Dan Frechette

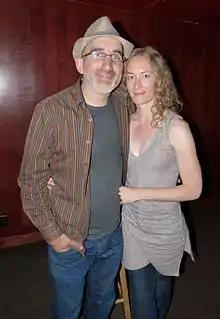
Dan Frechette with Laurel Thomsen in 2015.

Dan Frechette (born September 12, 1976 in Flin Flon, Manitoba) is a Canadian entertainer, singer-songwriter, and instrumentalist whose compositions have been recorded by The Duhks, Dervish, and The Ploughboys.